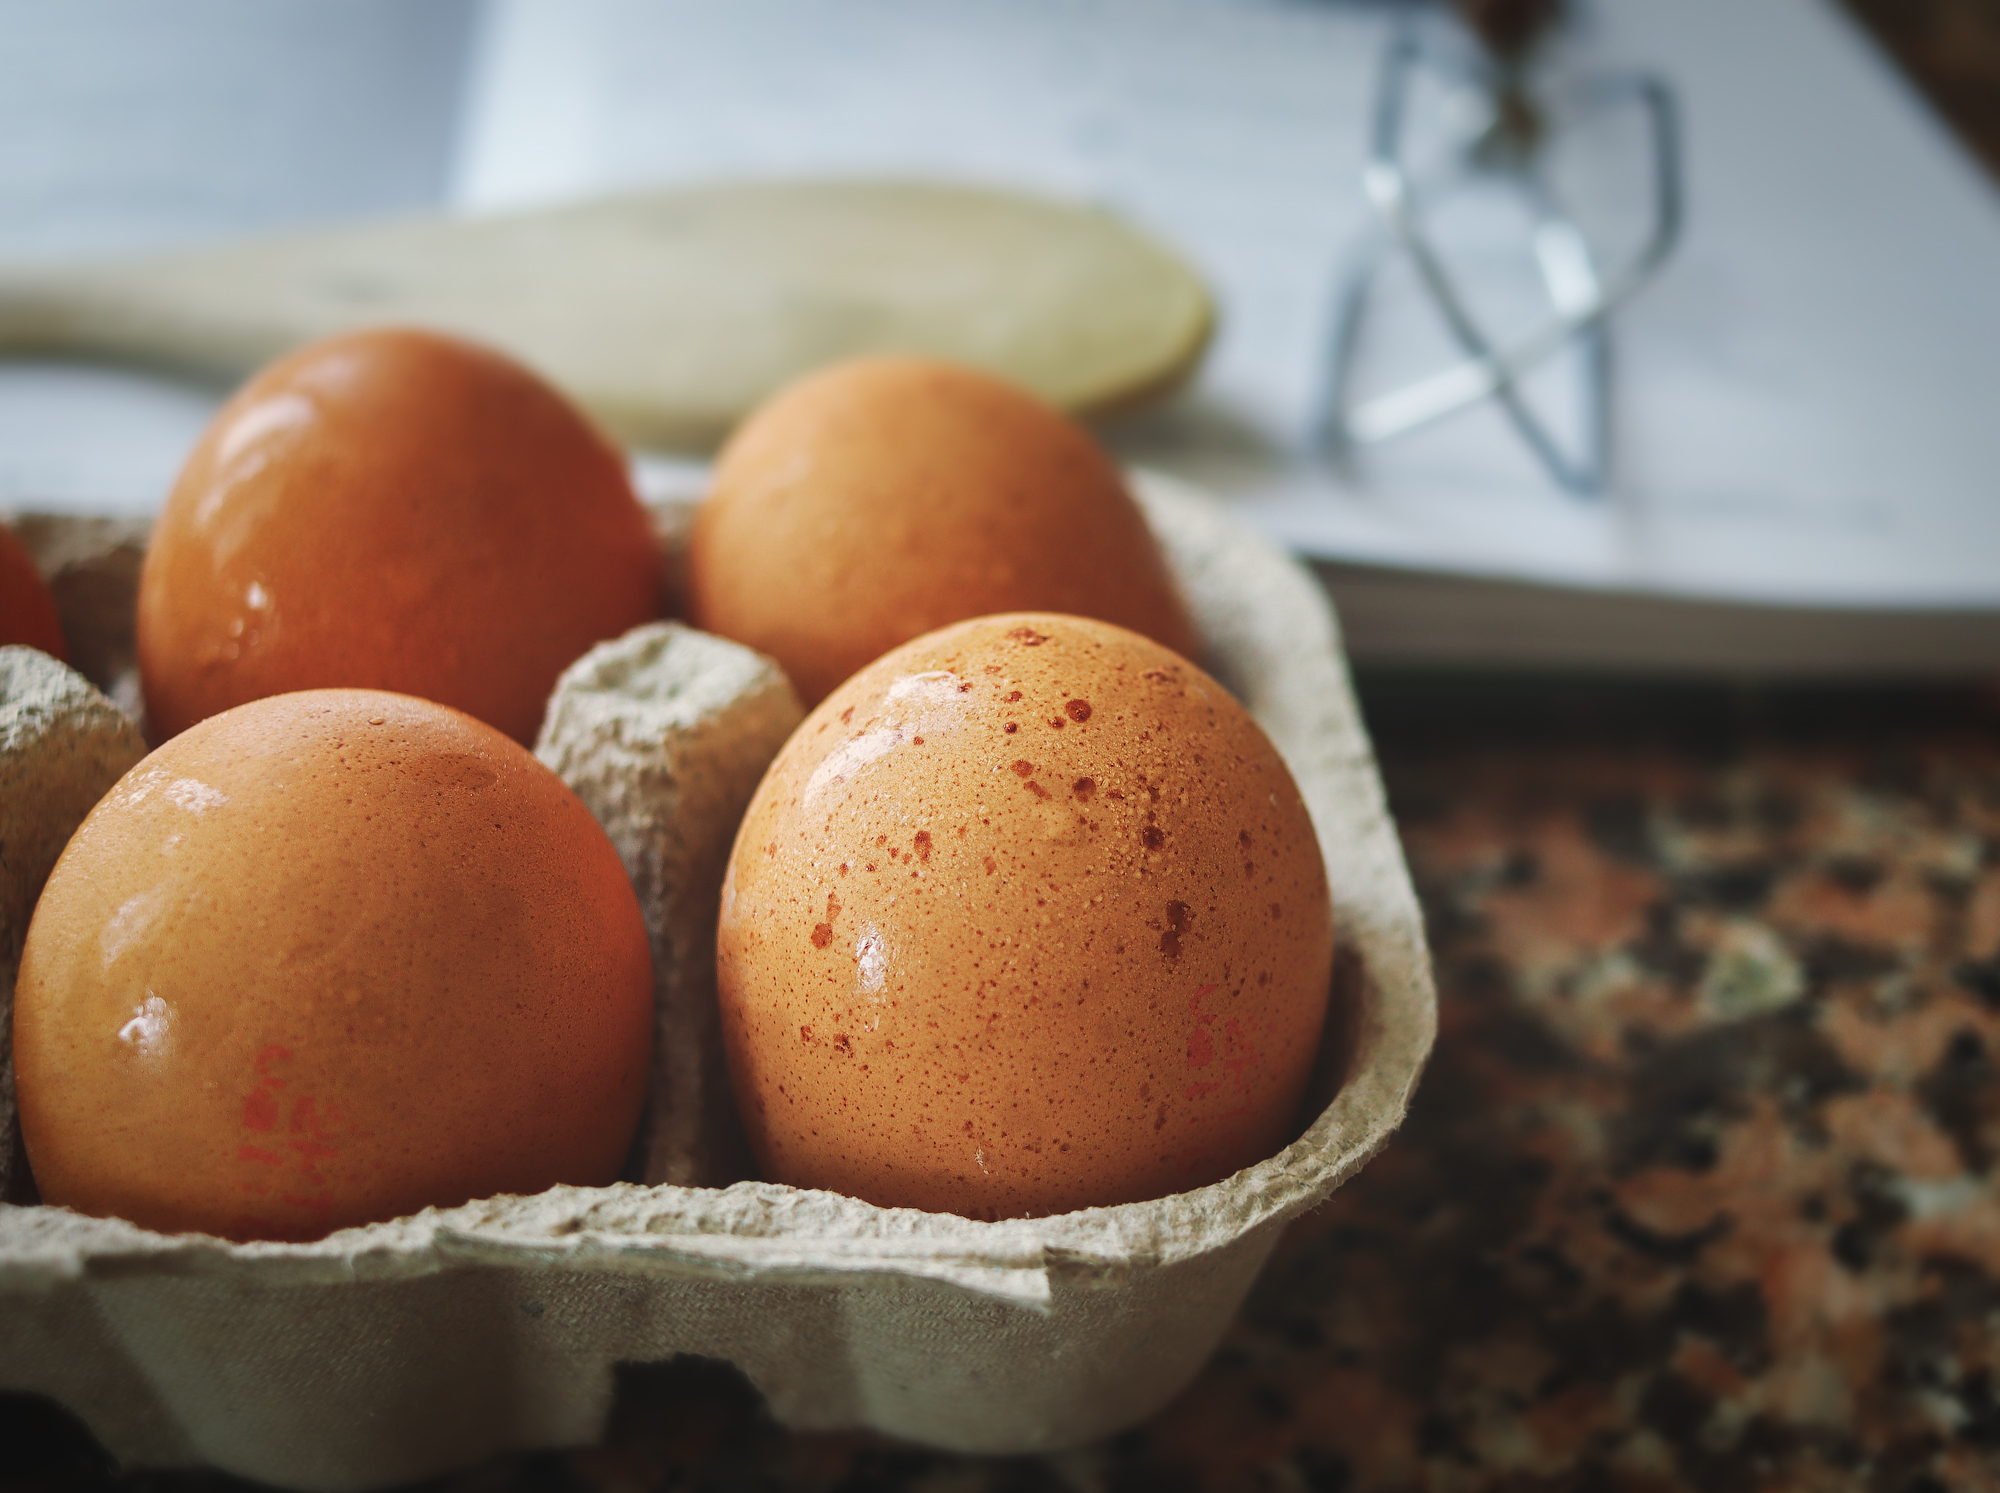
eggs, cooking, food, ingredient, egg, cuisine, tableware, dish, wood, event, sweetness, natural foods, serveware, still life photography